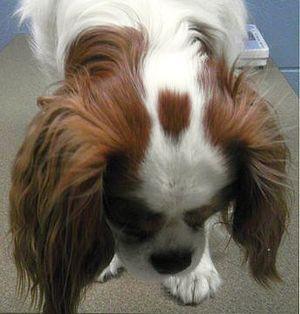
Le Cavalier King Charles Spaniel est un petit chien d'agrément d'origine anglaise dérivé d'une race d'épagneuls nains, le King Charles Spaniel. En français, dans le langage courant, son nom est fréquemment abrégé en Cavalier King Charles, voire en Cavalier ou en C. K. C.
La robe d'un chien domestique se réfère à la répartition de couleur des poils sur le corps de l'animal et à la pigmentation de sa truffe et de sa peau. Selon les races et les variations génétiques individuelles, les chiens peuvent avoir un pelage très varié.